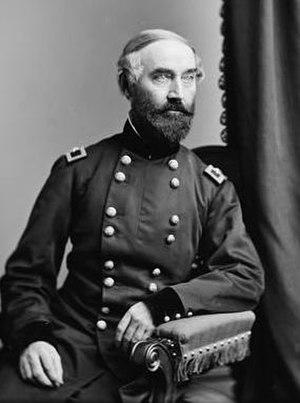
George Washington Cullum est un ingénieur militaire, officier d'armée et écrivain américain.